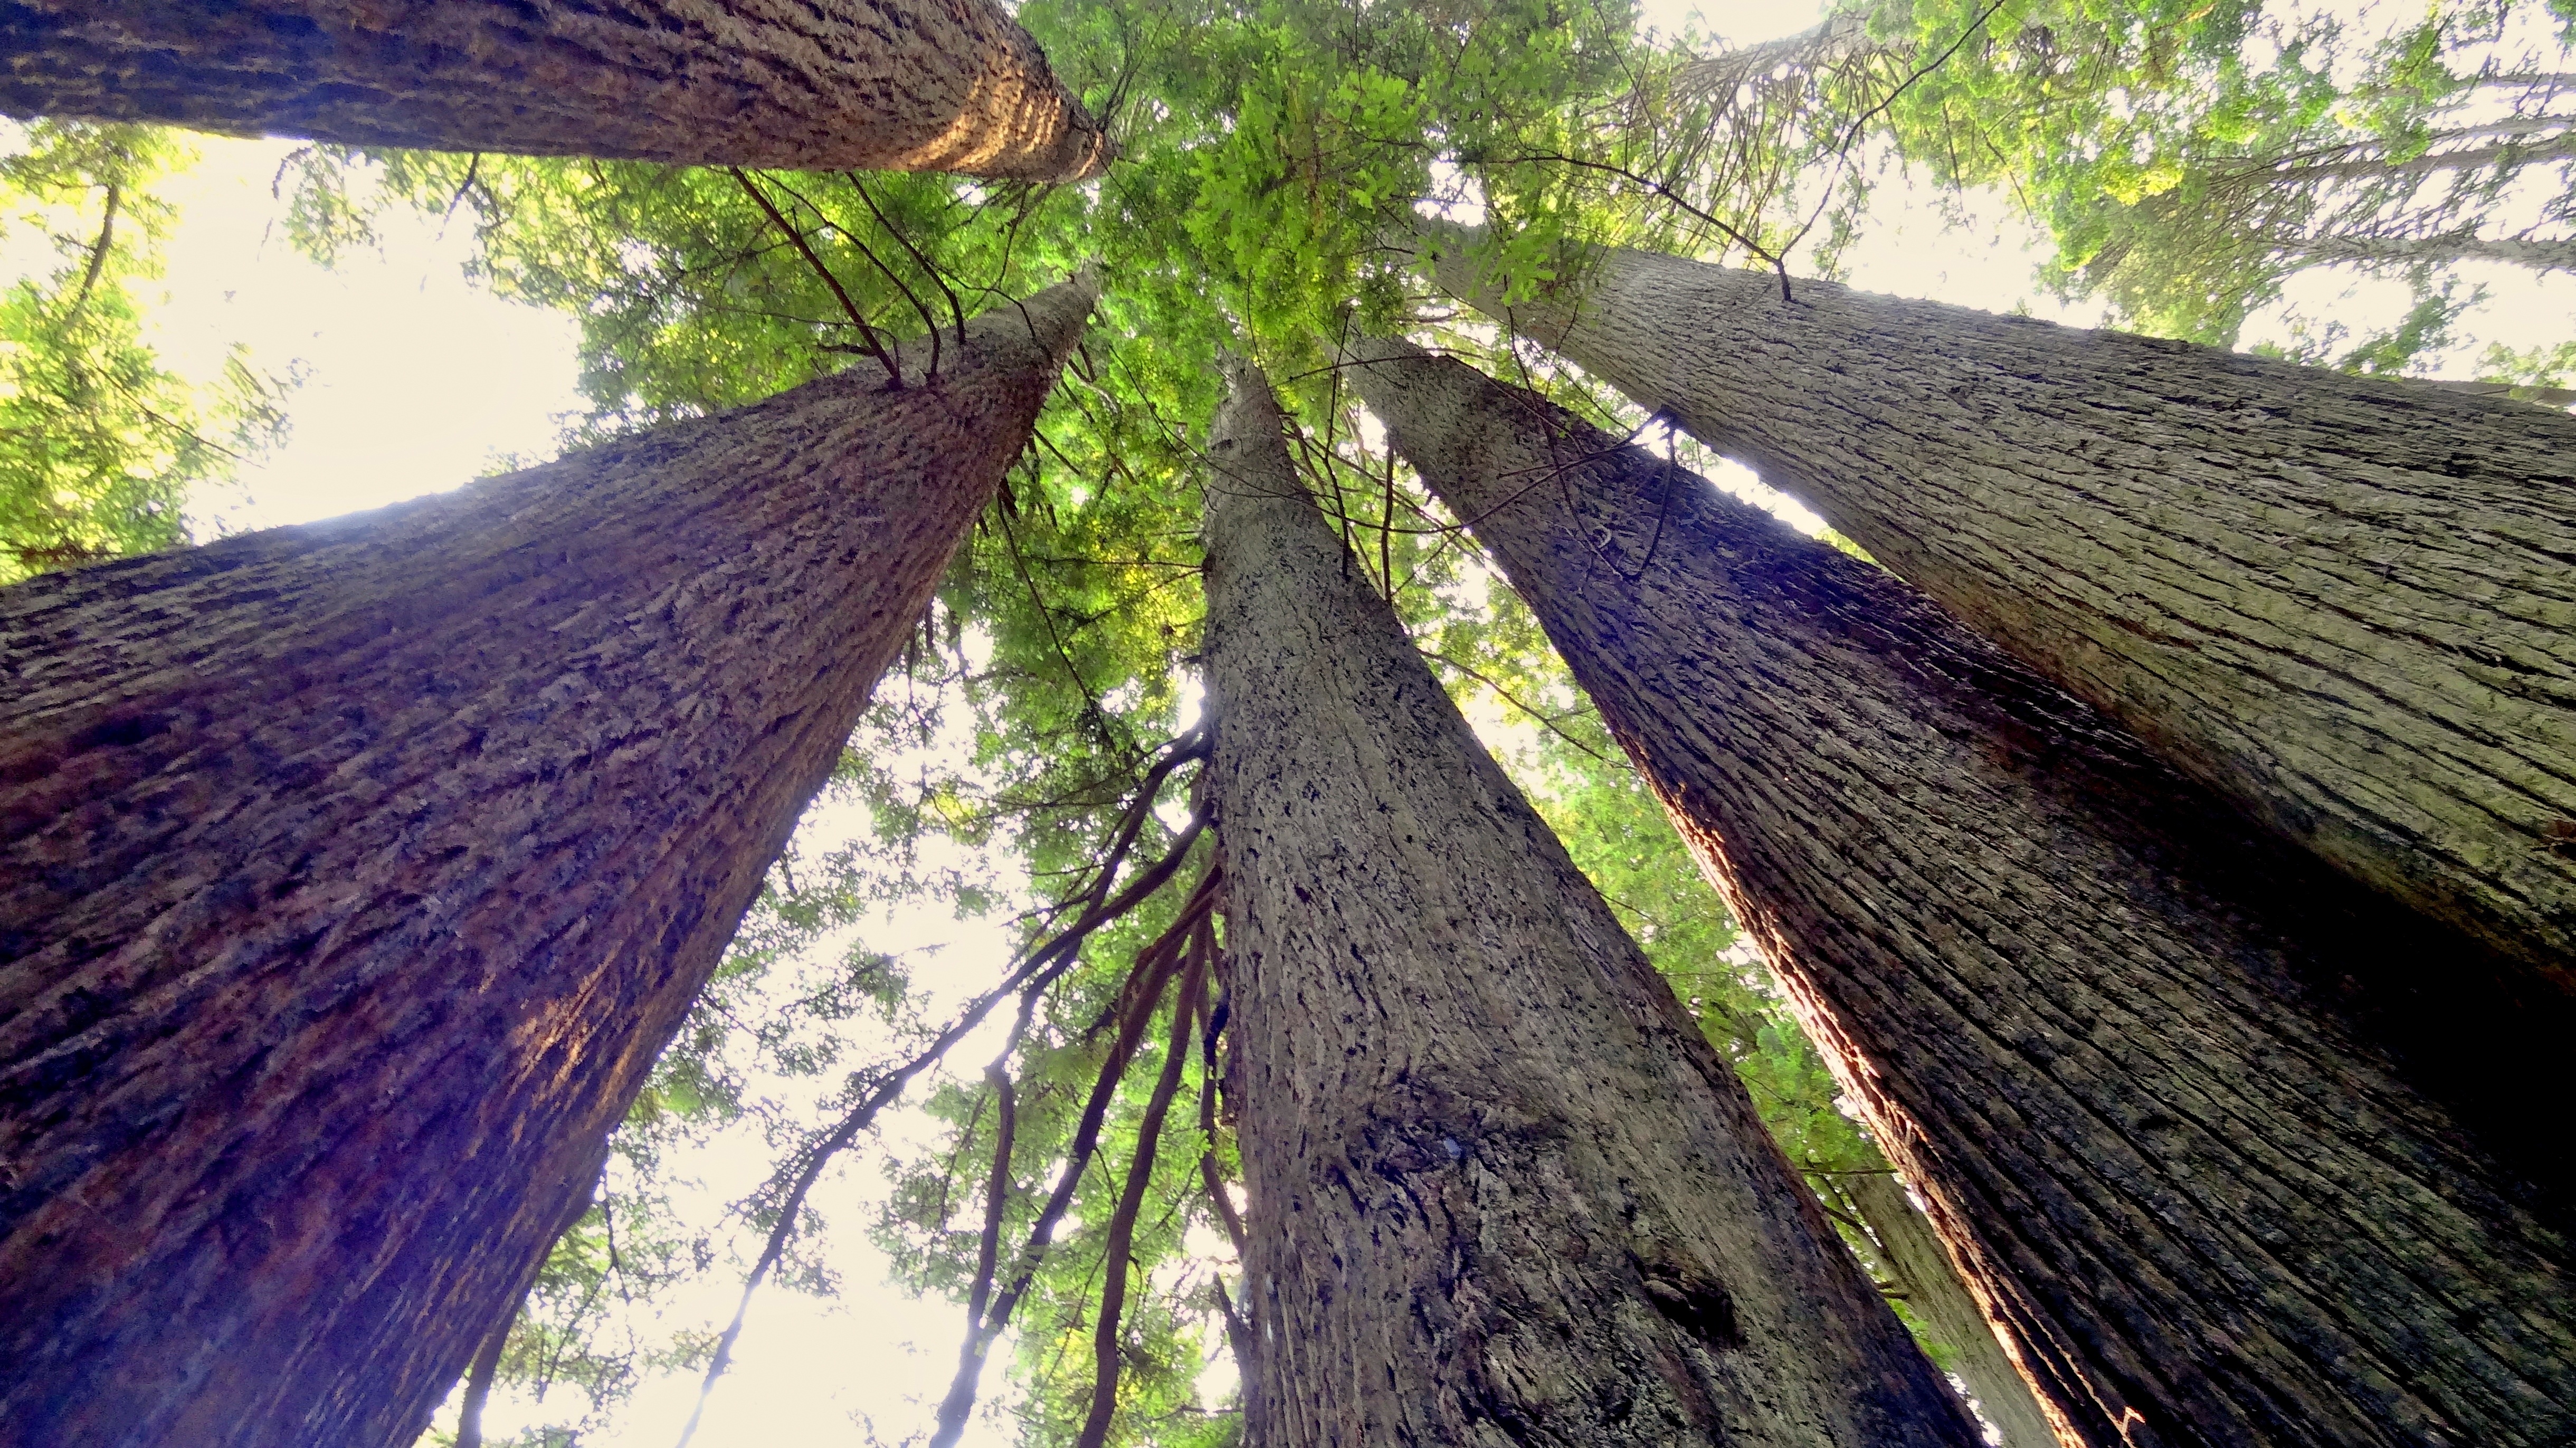
tree, water, nature, track, sunlight, leaf, usa, america, agriculture, waterway, redwoods, rural area, redwood national park